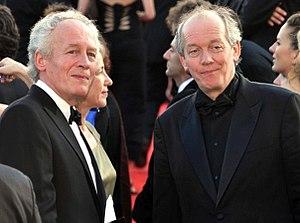
Les Frères Dardenne (Jean-Pierre à gauche, Luc à droite) au festival de Cannes.
Les Films du Fleuve est une société de production belge fondée en 1994 par les frères Dardenne. Cette société leur permet de financer leurs réalisations depuis La Promesse et participe également à la production de nombreux films d'auteur.
L’Union de la presse cinématographique belge, association professionnelle de critiques et journalistes de cinéma basés en Belgique, est le représentant national de la Fédération internationale de la presse cinématographique.
Jean-Pierre Dardenne, né le 21 avril 1951 à Engis, et Luc Dardenne, né le 10 mars 1954 aux Awirs, sont deux frères belges qui réalisent leurs films en commun. Ils sont également scénaristes et producteurs.